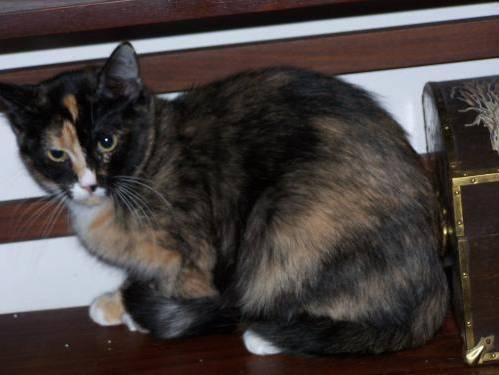
cat